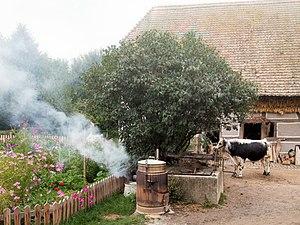
Une étuveuse à pommes de terre, ou « cuiseuse » à pommes de terre, est un équipement agricole servant à cuire à la vapeur les pommes de terre fourragères destinées notamment à l'alimentation des porcs. Ces appareils ont été utilisés jusque dans les années 1970, en particulier dans des pays comme l'Allemagne et le Danemark, producteurs importants de porcs et qui disposaient de pommes de terre en abondance.